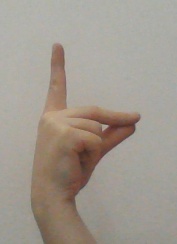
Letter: ta